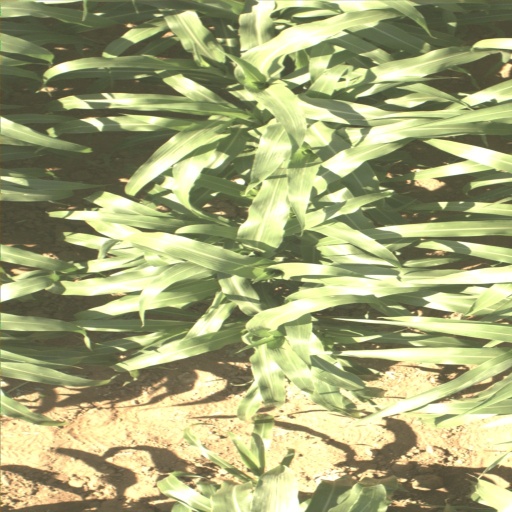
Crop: sorghum